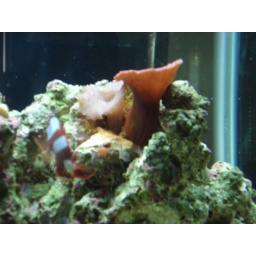
The red one has odd behaviors. (It moves around on the rock too.)